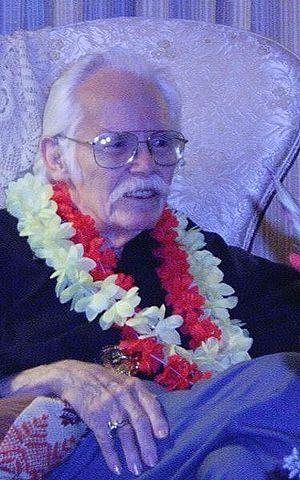
Frank Kelly Freas est un artiste illustrateur américain de science-fiction et d'heroic fantasy, né le 27 août 1922 et décédé le 2 janvier 2005 à 82 ans.